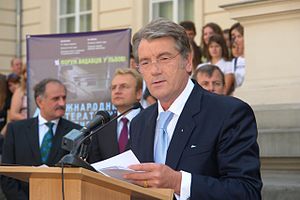
Viktor Jusjtjenko
Viktor Andrijovitj Jusjtjenko er en ukrainsk politiker, tidligere statsminister i Ukraine, leder af den politiske koalition, Vort Ukraine, og fra 2005 til 2010 Ukraines præsident.